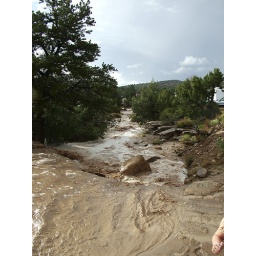
there was a road here (left to right in this shot)... before it turned into a river